Rajput

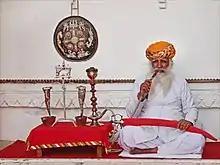
An old Rajput man poses with a hookah in the Maharaja palace of Jodhpur.

In the late eighteenth century, despite the request from two Rajput rulers for British support, the British East India company initially refused to support the Rajput states in Rajputana region as they had the policy of non-interference and considered the Rajput states to be weak. In the early nineteenth century, British administrator Warren Hastings realised how alliance with the Rajputs had benefited the Mughals and believed that a similar alliance may give the East India company political advantage in India. In his journal, in January 1815, he noted that Rajput states - Jaipur, Jodhpur and Udaipur had been "devastated" by the Scindia, Holkars, Pindari, Ameer Khan and Muhammad Shah Khan and that the Rajput rulers made multiple petitions to him requesting British protection. Moreover, the Rajput rulers had argued that "British had replaced the Mughal Empire as the supreme power of India and therefore had the responsibility to protect weaker states from aggressive ones". Charles Metcalfe agreed with this reasoning. One by one, many Rajput states in Rajputana came under British protection and became their allies - Kota, Udaipur, Bundi, Kishangarh, Bikaner, Jaipur, Pratapgarh, Banswara, Dungarpur, Jaisalmer by 1817-18 and Sirohi by 1823. The British promised to protect the Rajput states from their adversaries and not interfere in internal affairs in exchange for tribute. However, David Ochterlony, who was in charge of the Rajput states broke the promise to not interfere as in his view interferences would save the states from "ruin". In 1820, the British removed him from his position and replaced him with Charles Metcalfe. For several decades, "non-interference" in internal affairs remained the official policy. However, according to the historian Lynn Zastoupil, the "British never found it possible or desirable to completely withdraw from interference in Rajput affairs".